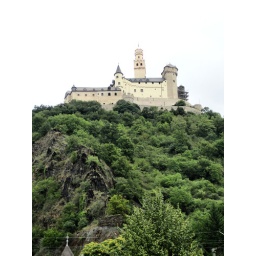
The looming castle on the hill in Lahnstein.